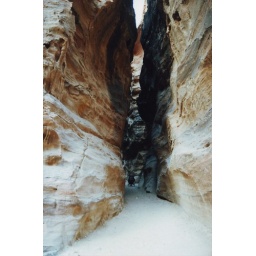
A donkey cart travels along a small road in between two towering mountain cliffs in Petra, Jordan